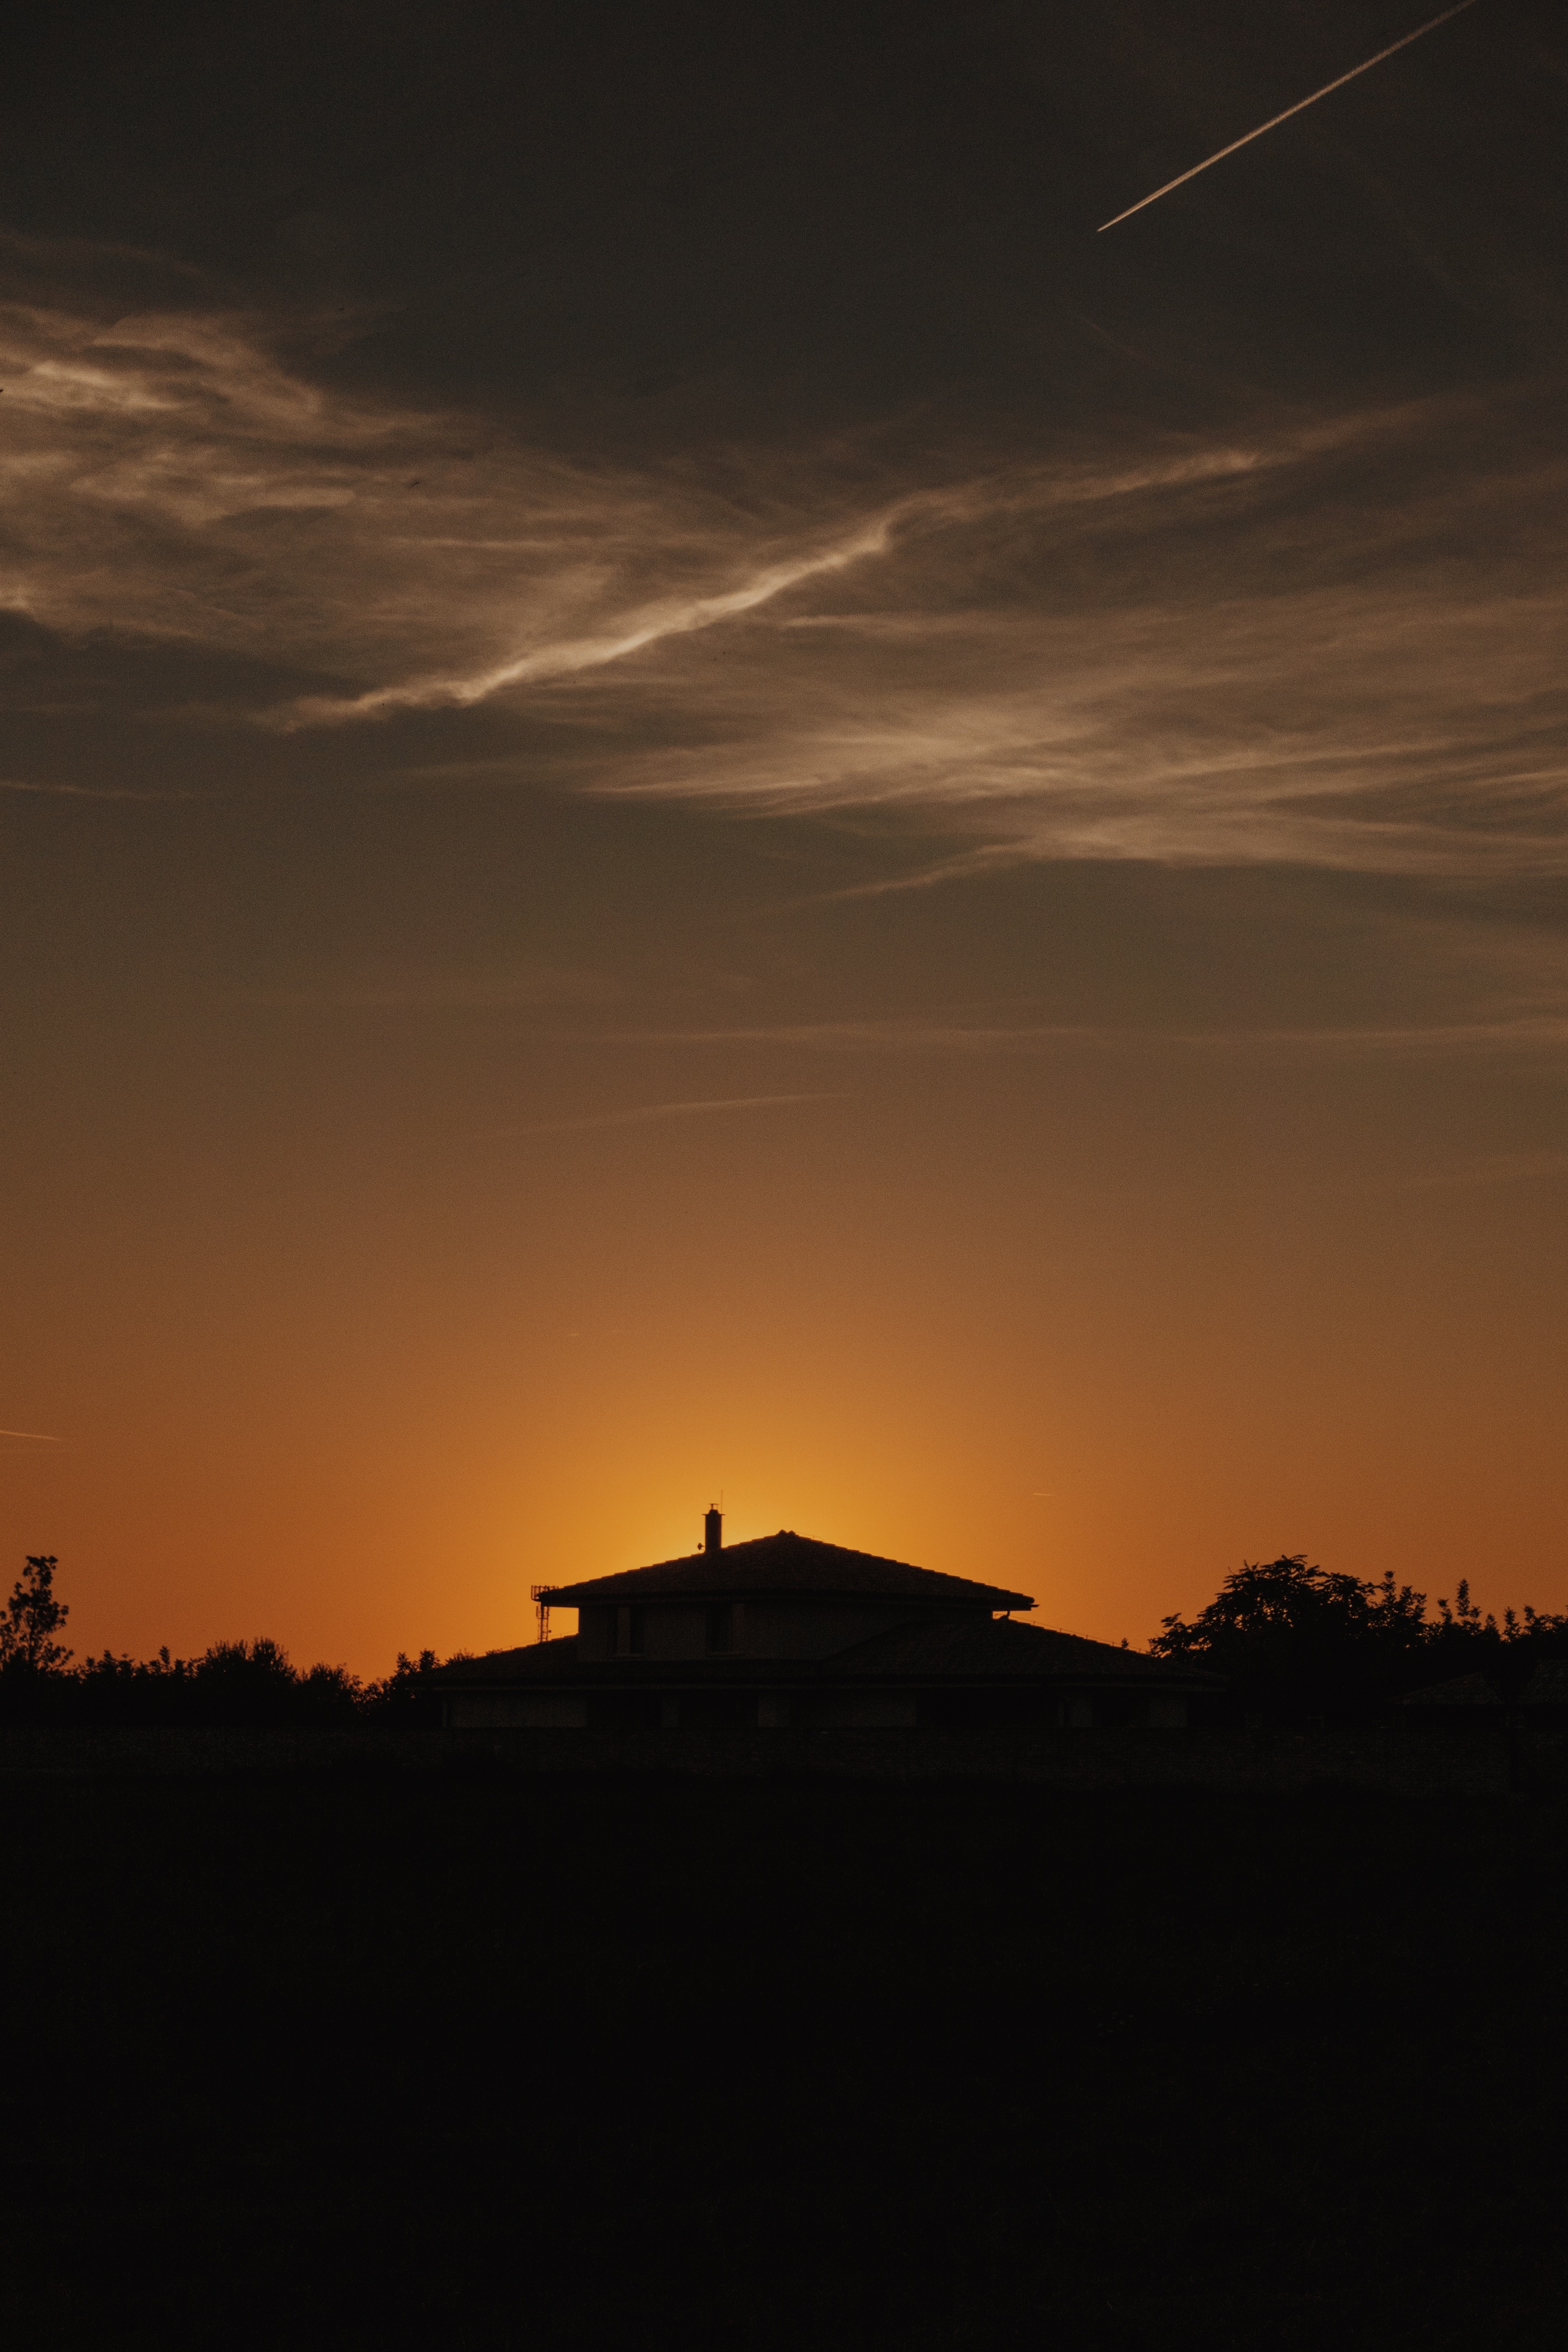
horizon, cloud, sky, sun, sunrise, sunset, night, sunlight, morning, dawn, atmosphere, dusk, evening, afterglow, astronomical object, atmospheric phenomenon, red sky at morning